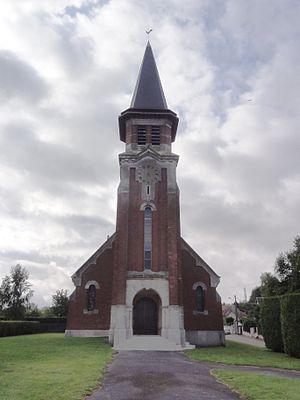
Attilly est une commune française située dans le département de l'Aisne, en région Hauts-de-France.
L’église Saint-Martin d'Attilly est une église située à Attilly, en France.